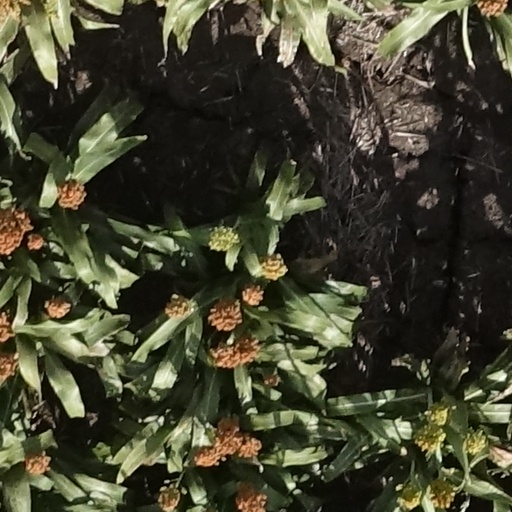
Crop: sorghum